Hraschina meteorite

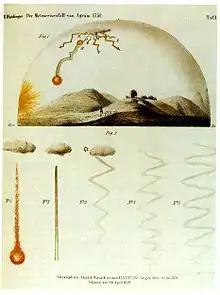
Drawing by M. W. Haidinger depicts the fall of the meteorite based on eyewitness accounts.

On 26 May 1751, at 18:00, a fireball was seen over Hrašćina and sounds like detonations were heard as far away as Varaždin, giving an estimate of nearly of area over which the meteorite's sound was audible. Many people taking their Sunday evening walk witnessed the event. Baltazar Adam Krčelić, a clergyman, historian, and a noted chronicler of daily events, who was spending time in the village of Biškupec, recorded the following: